Madonna and Child with Angels (Matsys)

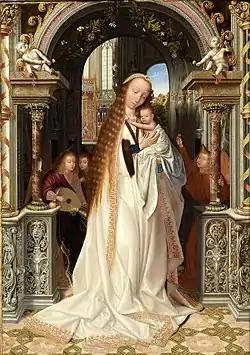
"Madonna and Child with Angels" (c. 1509) by Quentin Matsys

Madonna and Child with Angels or Madonna and Child Surrounded by Angels is an oil-on-panel triptych painting by Quentin Matsys, executed "c." 1509, now in the Museum of Fine Arts of Lyon. The work, which was originally intended for private devotion, seems to echo the art of Jan van Eyck. The Museum of Fine Arts of Lyon acquired it in 1859.